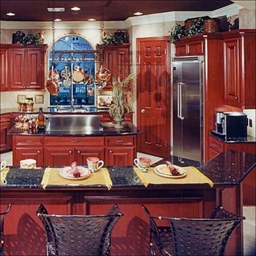
Room type: kitchen